Lucas Van den Eynde

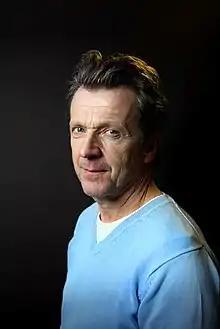

Lucas Van den Eynde (born 23 February 1959) is a Belgian actor who has acted in theater films and television programs and also dubbed animated films in Belgian Dutch.